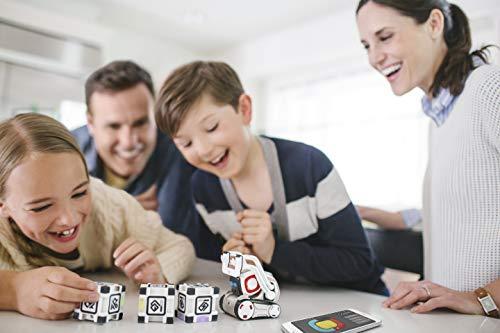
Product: Cozmo (Old Packaging)
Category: Toys & Games | Learning & Education | Science Kits & Toys
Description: Cozmo by Anki requirements: a compatible iOS or Android device and the free Cozmo app.
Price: $179.99
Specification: ProductDimensions:5x7.2x10inches|ItemWeight:2pounds|ShippingWeight:2.8pounds(Viewshippingratesandpolicies)|DomesticShipping:ItemcanbeshippedwithinU.S.|InternationalShipping:ThisitemcanbeshippedtoselectcountriesoutsideoftheU.S.LearnMore|ASIN:B01GA1298S|Itemmodelnumber:000-00048|Manufacturerrecommendedage:8yearsandup|Batteries:1Lithiumionbatteriesrequired.(included)